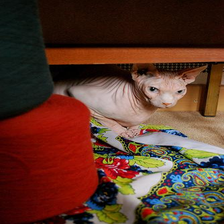
Species: cat
Breed: Sphynx